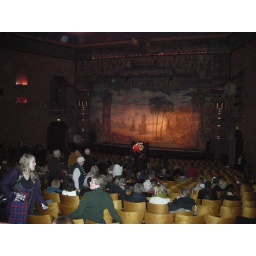
that painting/tapestry screen is in front of the red curtains, which are in front of the screen. so pretty...